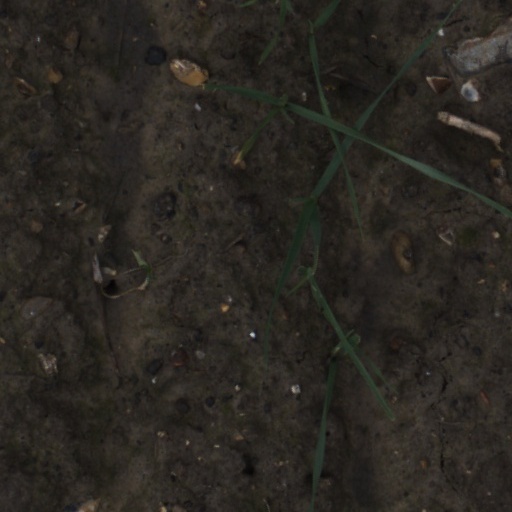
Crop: wheat